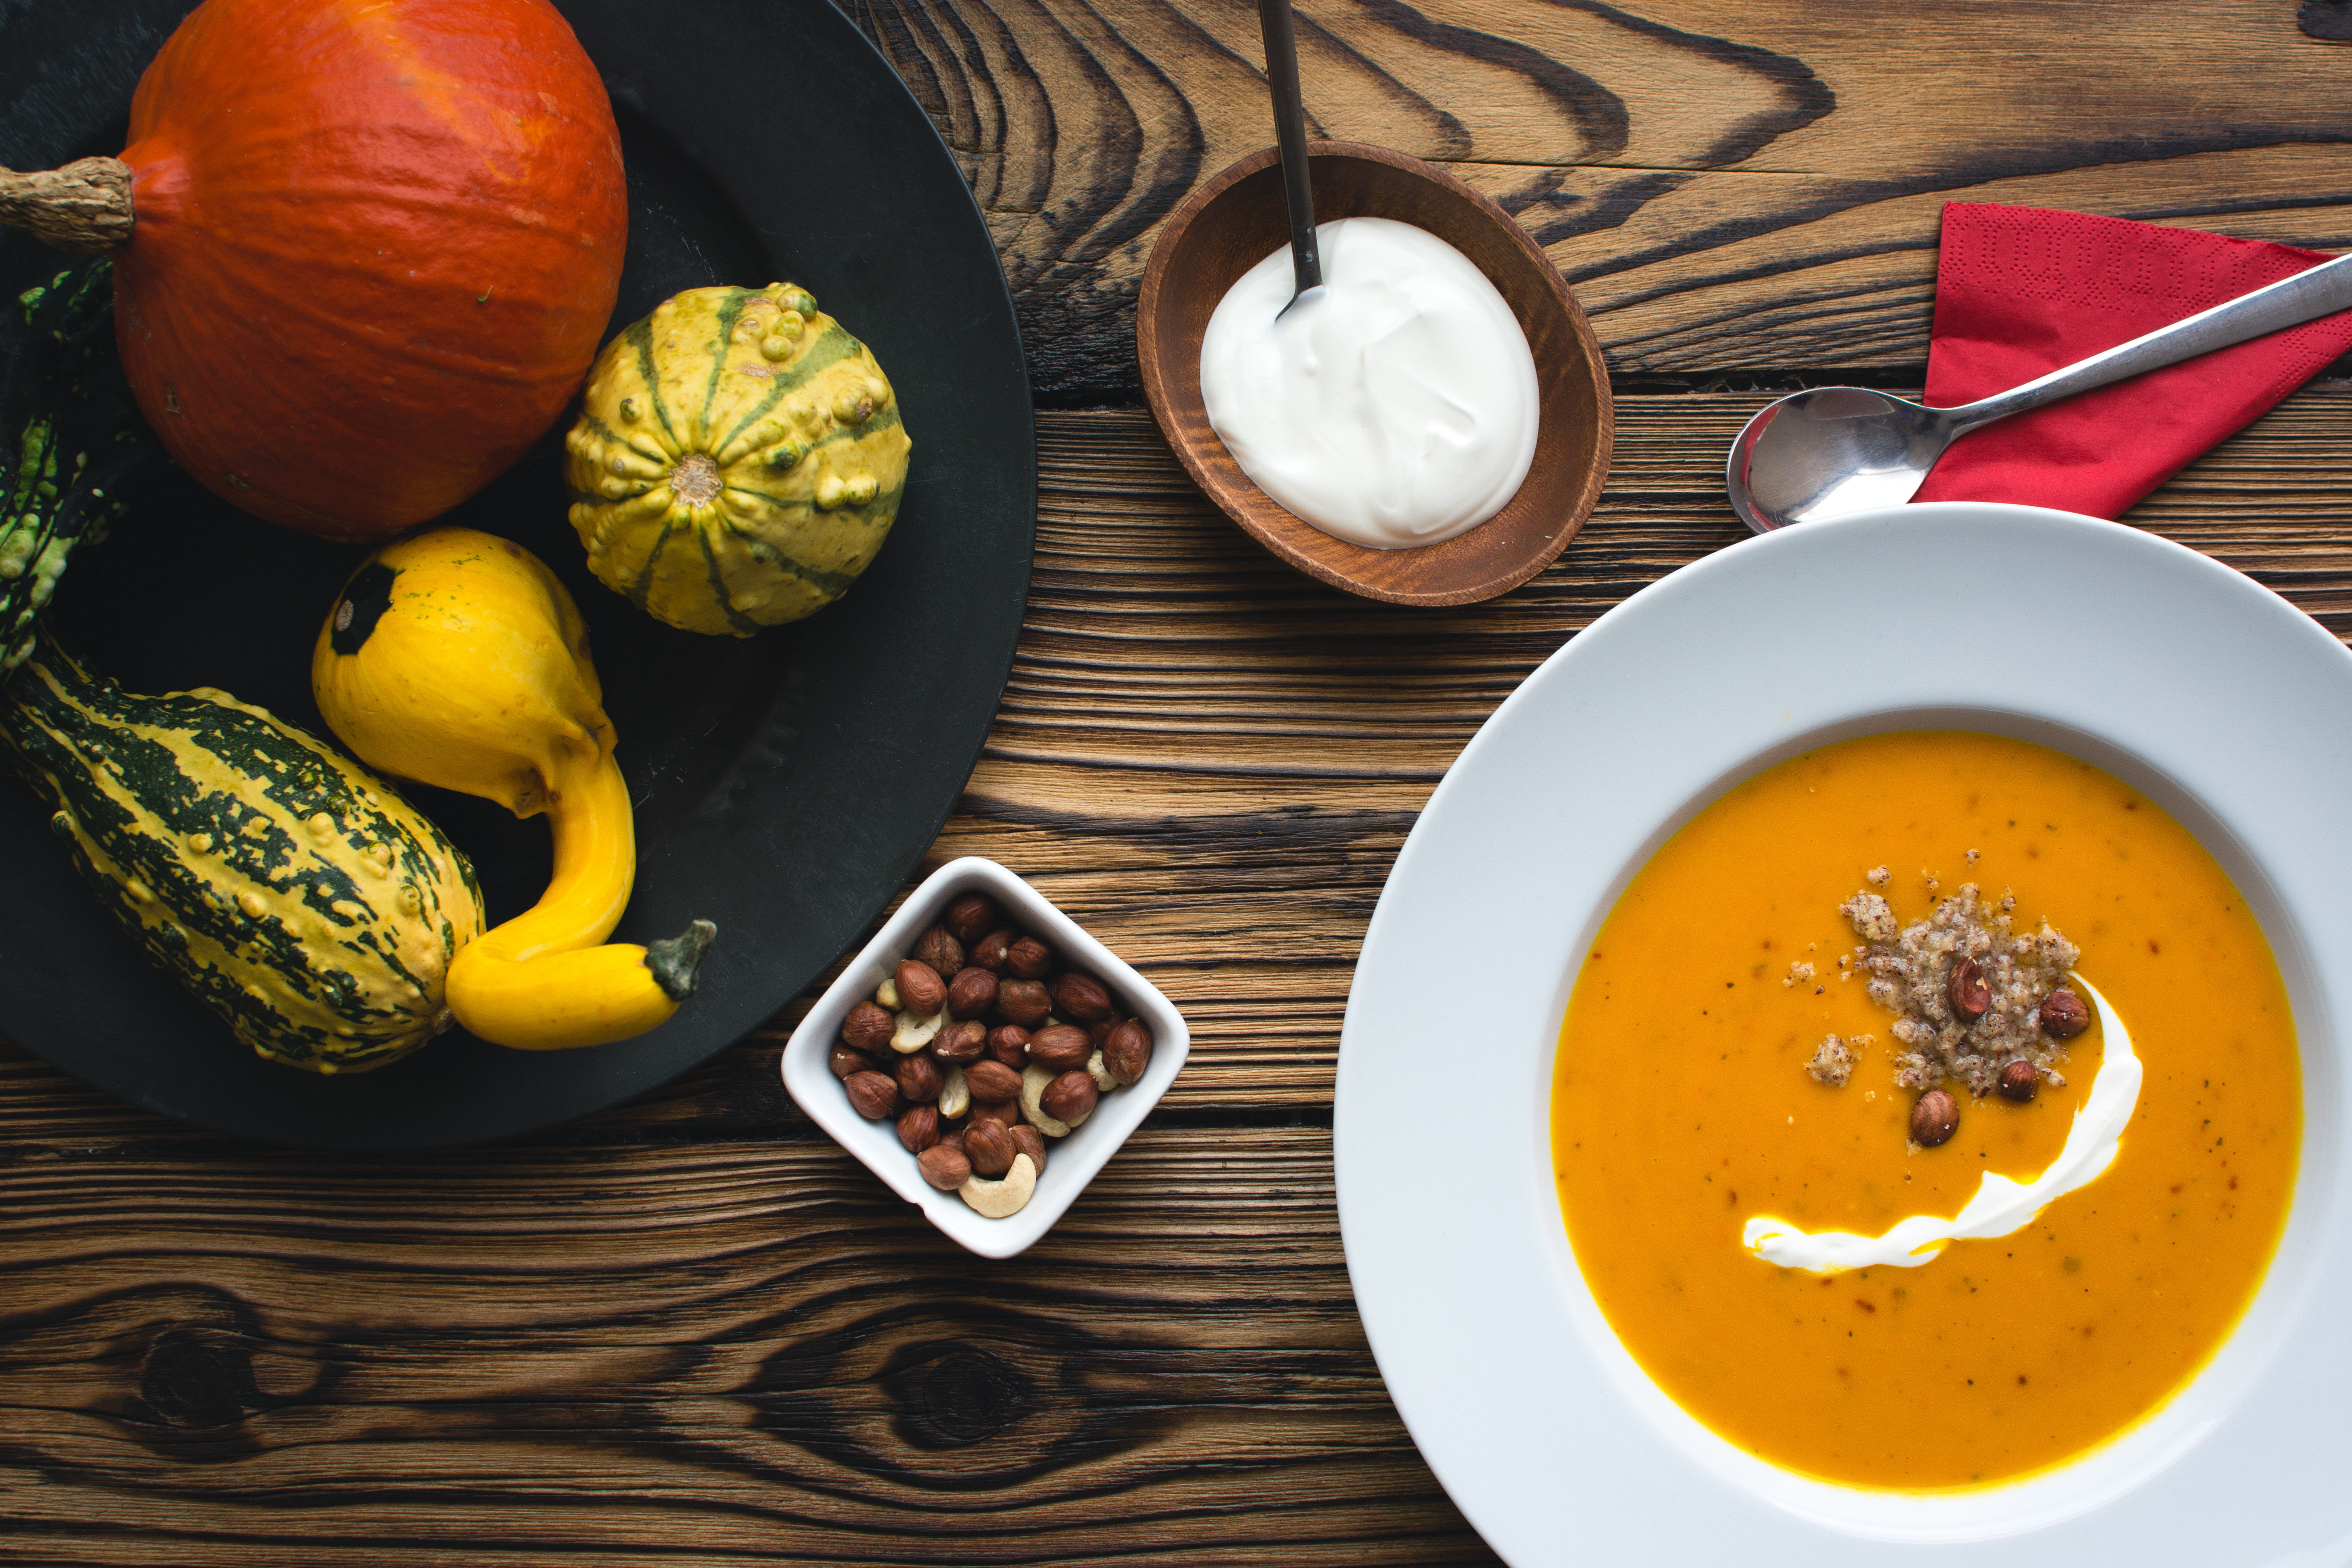
food, dish, butternut squash, calabaza, cuisine, winter squash, ingredient, pumpkin, cucurbita, soup, bisque, vegetarian food, persimmon, squash, produce, summer squash, vegetable, orange